Health and Youth Care Inspectorate

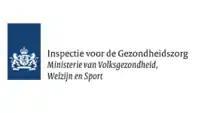
IGZ logo.

The Health and Youth Care Inspectorate (IGJ) is a governmental institution that supervises public health in the Netherlands. It is part of the Ministry of Health, Welfare and Sport, located in Utrecht. The IGJ supervises the quality, safety and accessibility of health care, and guards the rights of patients.